Madinat al-Zahra

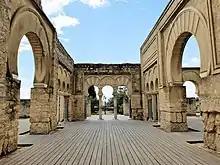
Interior of the central nave of the Upper Basilical Hall

The main hall itself is the largest interior space ever documented in the historic palace architecture of the western Islamic world, being large enough to accommodate up to 3000 people. The hall is composed of five parallel rectangular chambers, placed side-by-side and open to each other through various archways. Each chamber is about 20 meters long (from north to south) and 6.8 meters wide, with the exception of the central chamber which is about 7.5 meters wide. Each hall opens onto a sixth chamber to the south, perpendicular to the others, which is about 30 meters long (from east to west) and 6.9 meters wide, with a smaller square chamber located at either end. This south hall opens onto the courtyard to the south through five broad archways. Other auxiliary rooms are present nearby. The decoration of the building was plain in comparison with other royal edifices in the city. The walls were made of stone and plastered, with little ornamentation other than a red dado near the base, while the floors were paved in brick instead of stone. Only the capitals of the columns were ornately carved. However, the walls may have originally been covered with ornamental furnishings such as tapestries and curtains may have been draped across the arches.